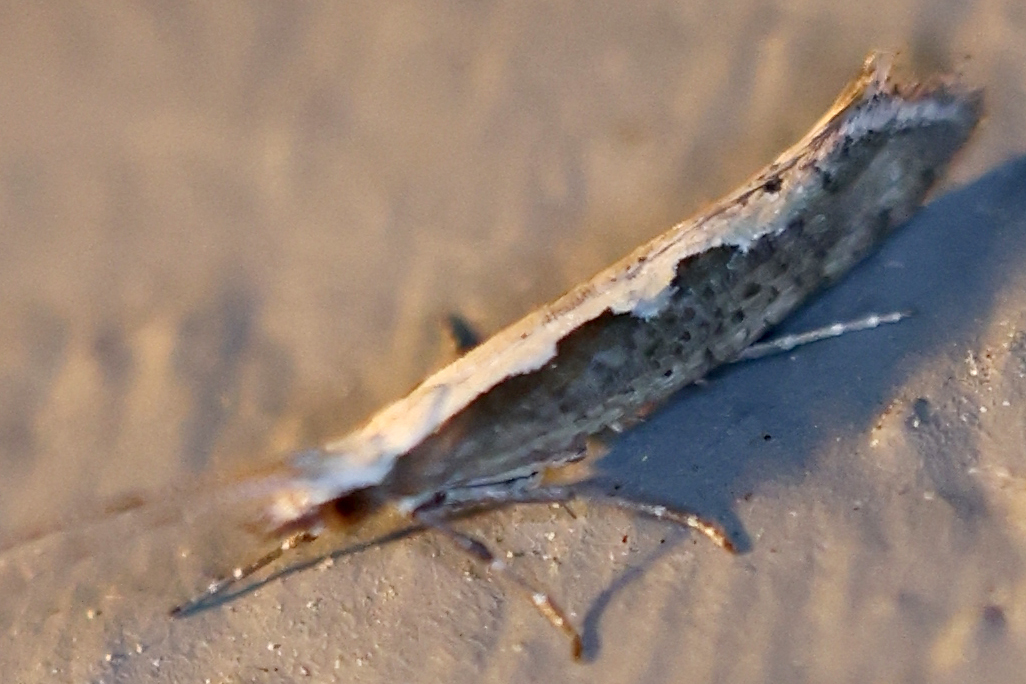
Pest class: diamondback_moth